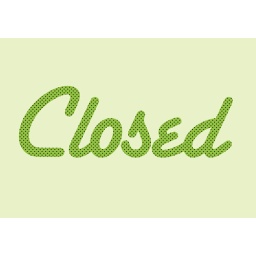
Plain and simple Closed sign for the window by the door.